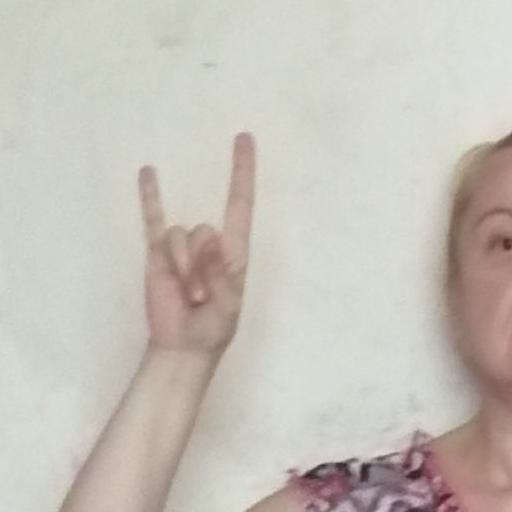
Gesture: rock